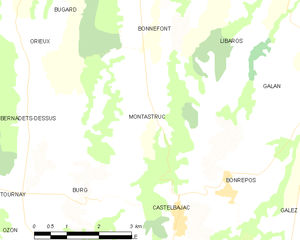
Carte des communes françaises
Montastruc est une commune française située dans le département des Hautes-Pyrénées, en région Occitanie.